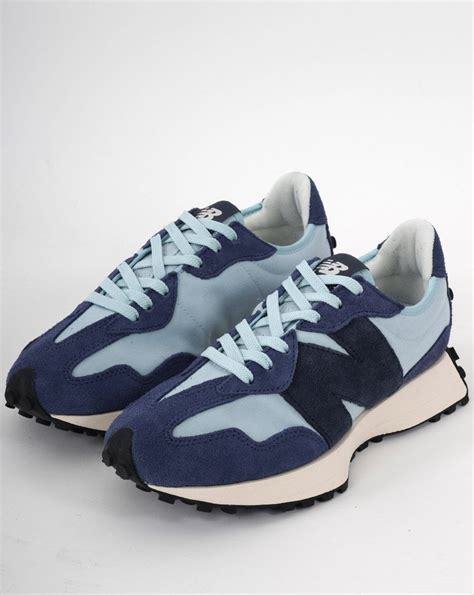
Brand: New
Model: Balance 327